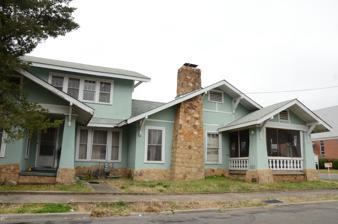
Building: George Klein Tourist Court Historic District
Country: United States of America
Year built: 1940
Historic district in Arkansas, United States George Klein Tourist Court Historic District United States historic place George Klein Tourist Court Historic District U.S. National Register of Historic Places U.S. Historic district Show map of Arkansas Show map of the United States Location 501 Morrison St., Hot Springs, Arkansas Coordinates 34°29′42″N 93°3′24″W / 34.49500°N 93.05667°W / 34.49500; -93.05667 Area less than one acre Built 1940 ( 1940 ) Architectural style Bungalow/craftsman NRHP reference No. 93000480 Added to NRHP June 8, 1993 The George Klein Tourist Court Historic District , also known as Green Elf Court , is a historic tourist accommodation at 501 Morrison Street in Hot Springs, Arkansas .  Now an apartment complex, it consists of seven single-story cabins, an elaborate American Craftsman style manager's house, and an octagonal central residence unit with a cantilevered second floor and a bellcast roof.  The complex was built about 1940, is one of the city's finest example of a Craftsman style tourist court, a popular form of traveler accommodation prior to World War II . The property was listed on the National Register of Historic Places in 1993. See also National Register of Historic Places listings in Garland County, Arkansas References